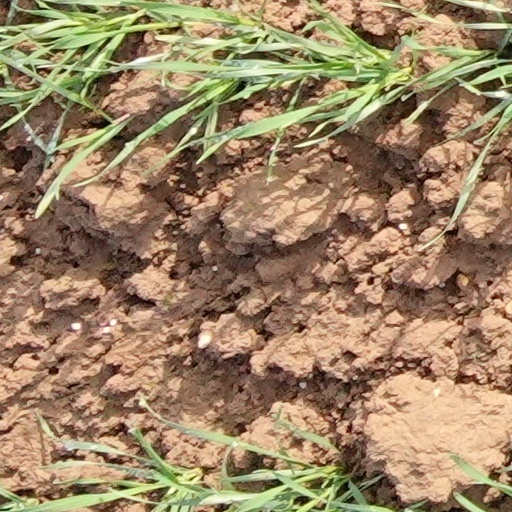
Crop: wheat